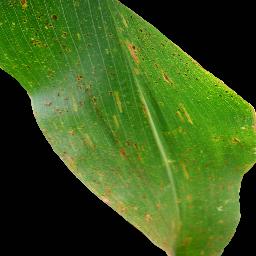
Label: Corn___Common_rust